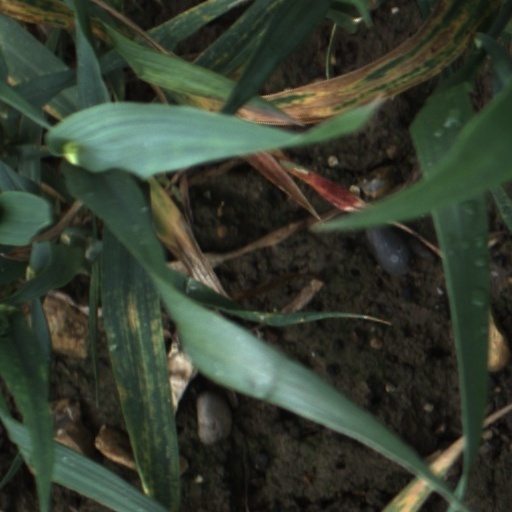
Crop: wheat